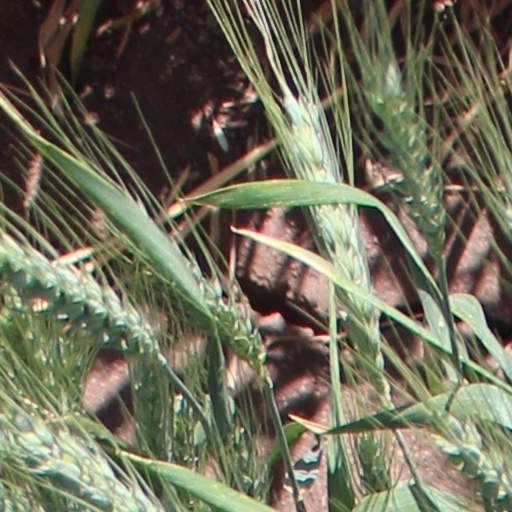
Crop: wheat